Wu Ping

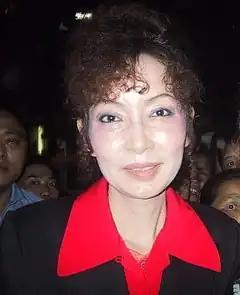
Wu Ping

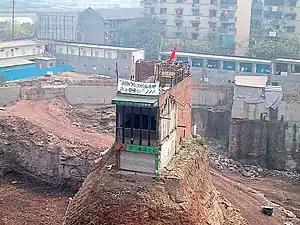
Picture of her house as it still stood in 2007.

On April 4, 2007, the house in central Chongqing was destroyed and Wu and her family received a one million yuan settlement plus a new apartment. The story gained international attention and became an inspiration for other Chinese citizens to resist developers, who are sometimes backed by the government. Wu Ping demanded more money than she was offered and became a celebrity in China. She and her husband have moved into their new flat. She has been on numerous TV shows.